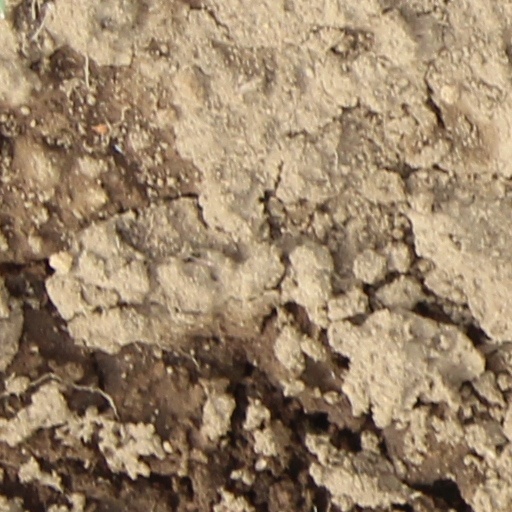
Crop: wheat